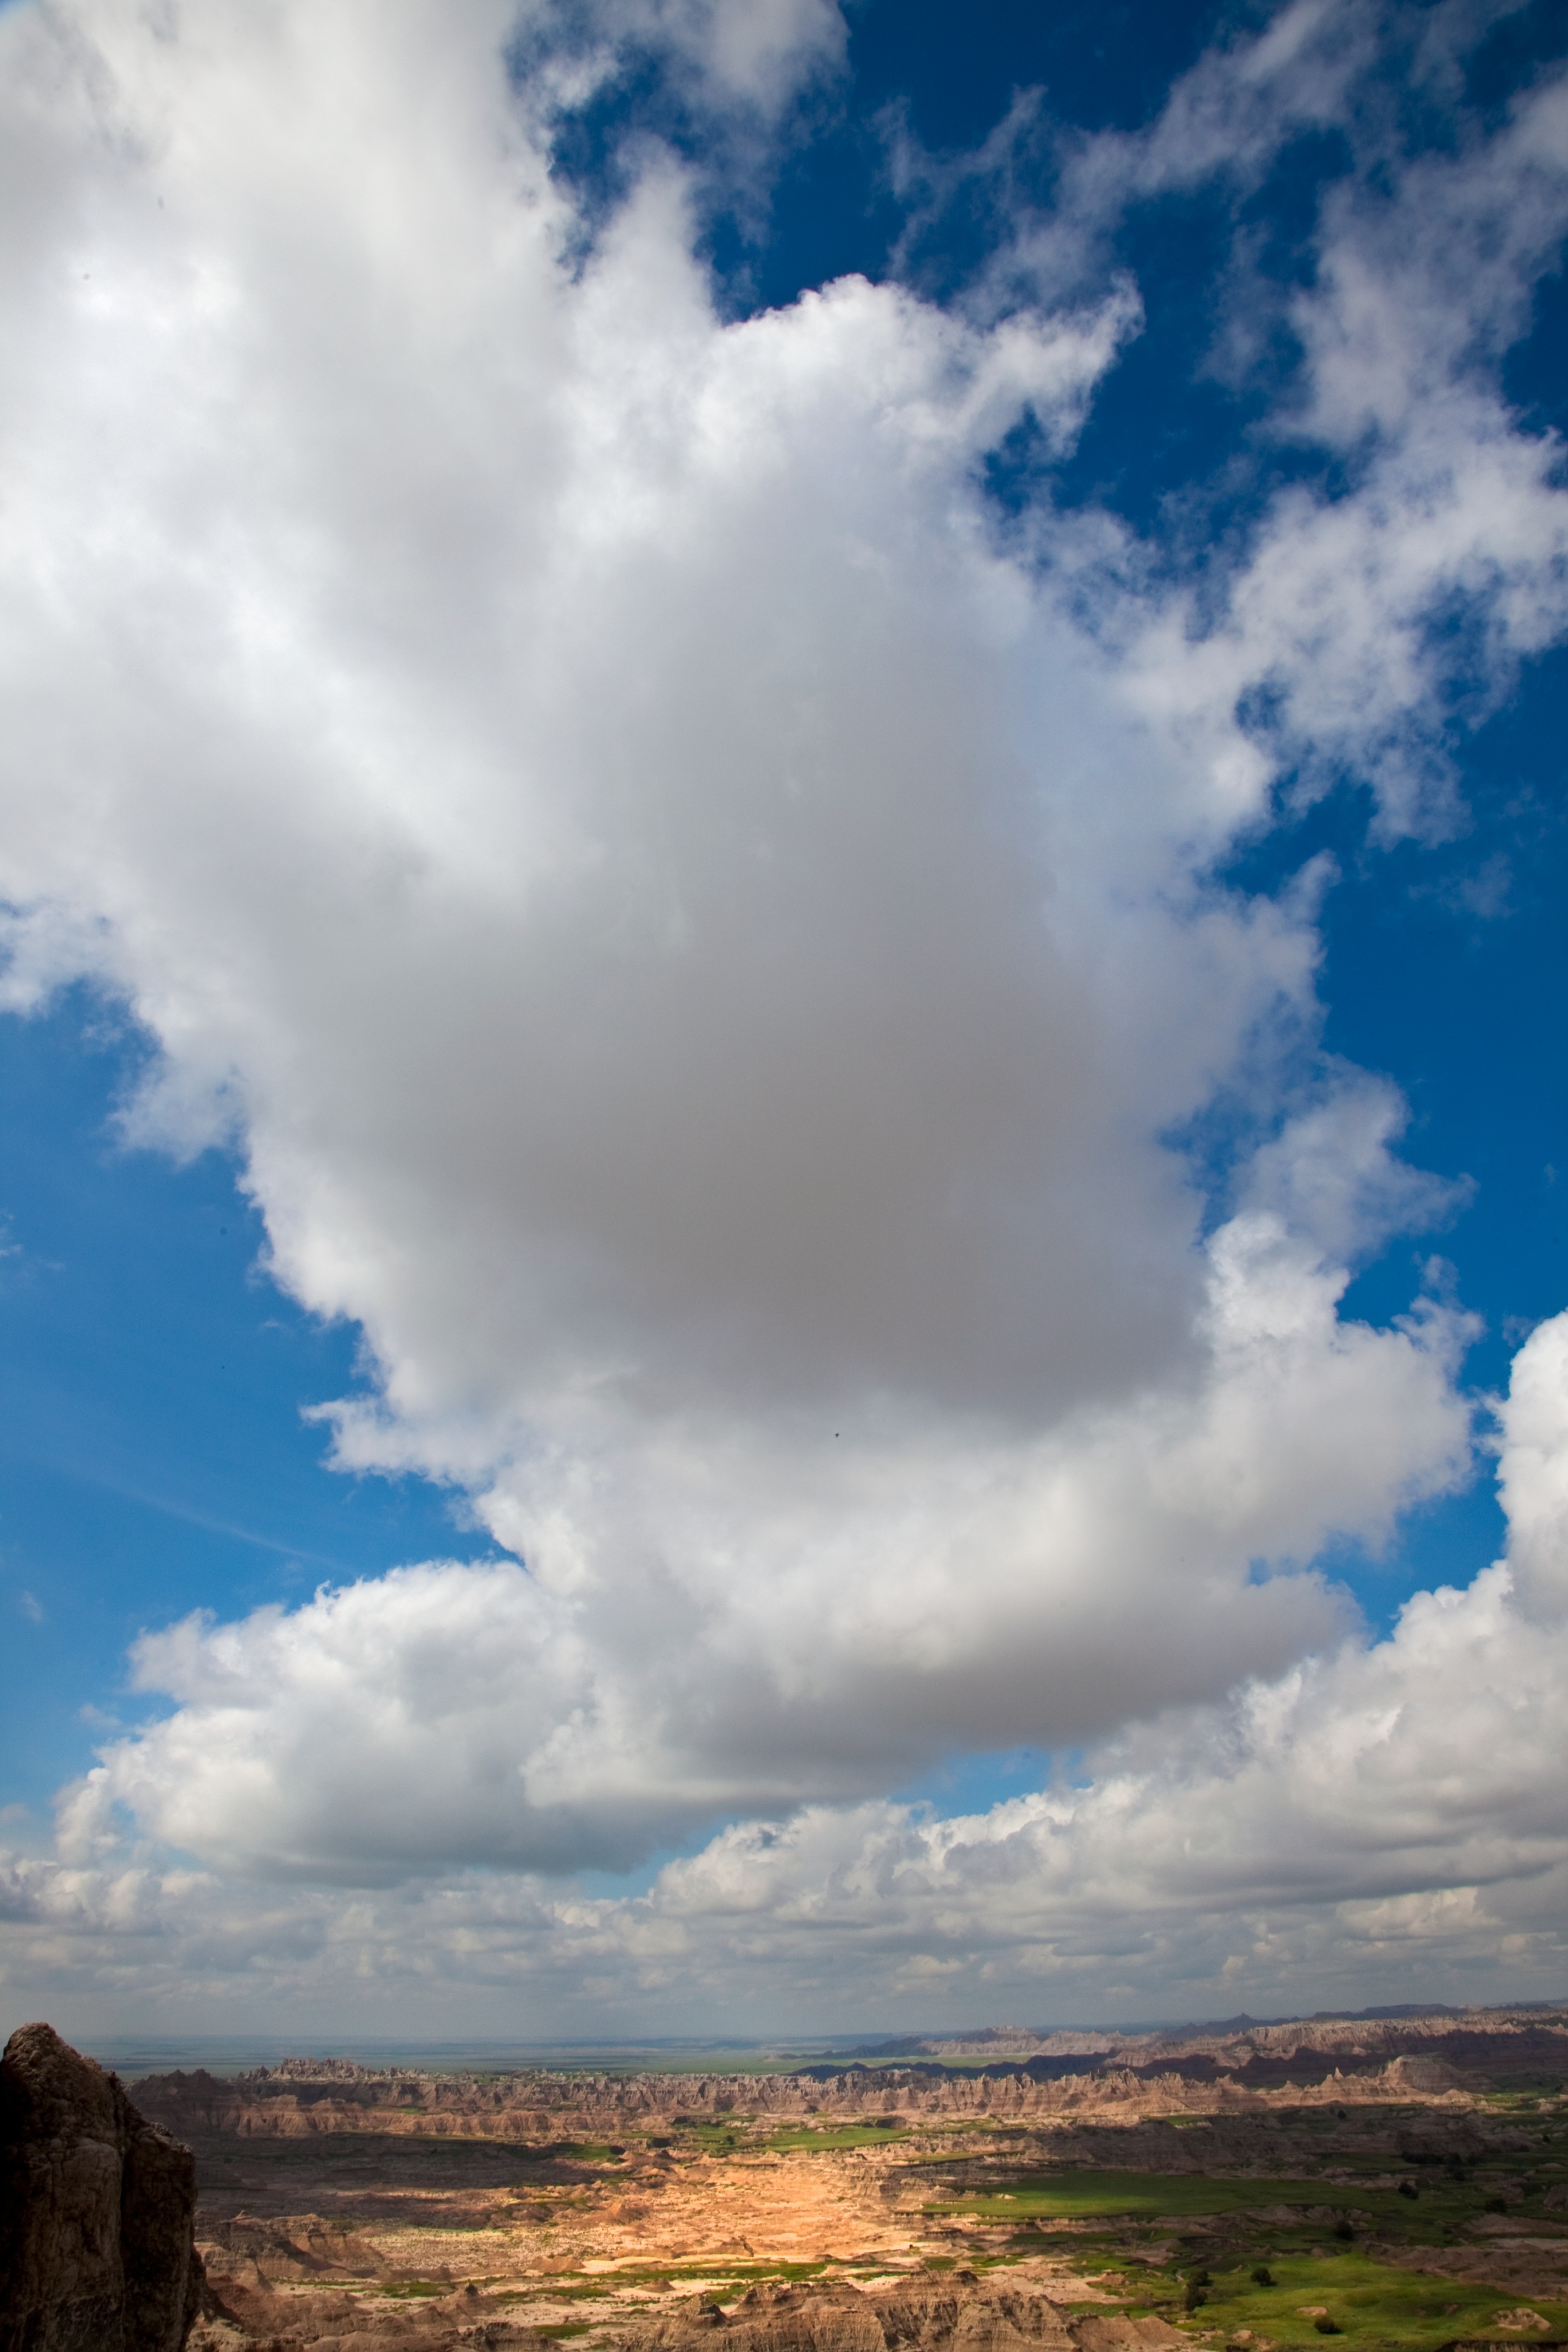
landscape, nature, horizon, cloud, sky, field, prairie, sunlight, hill, atmosphere, weather, america, cumulus, plain, national, clouds, montana, rural area, meteorological phenomenon, atmospheric phenomenon, atmosphere of earth